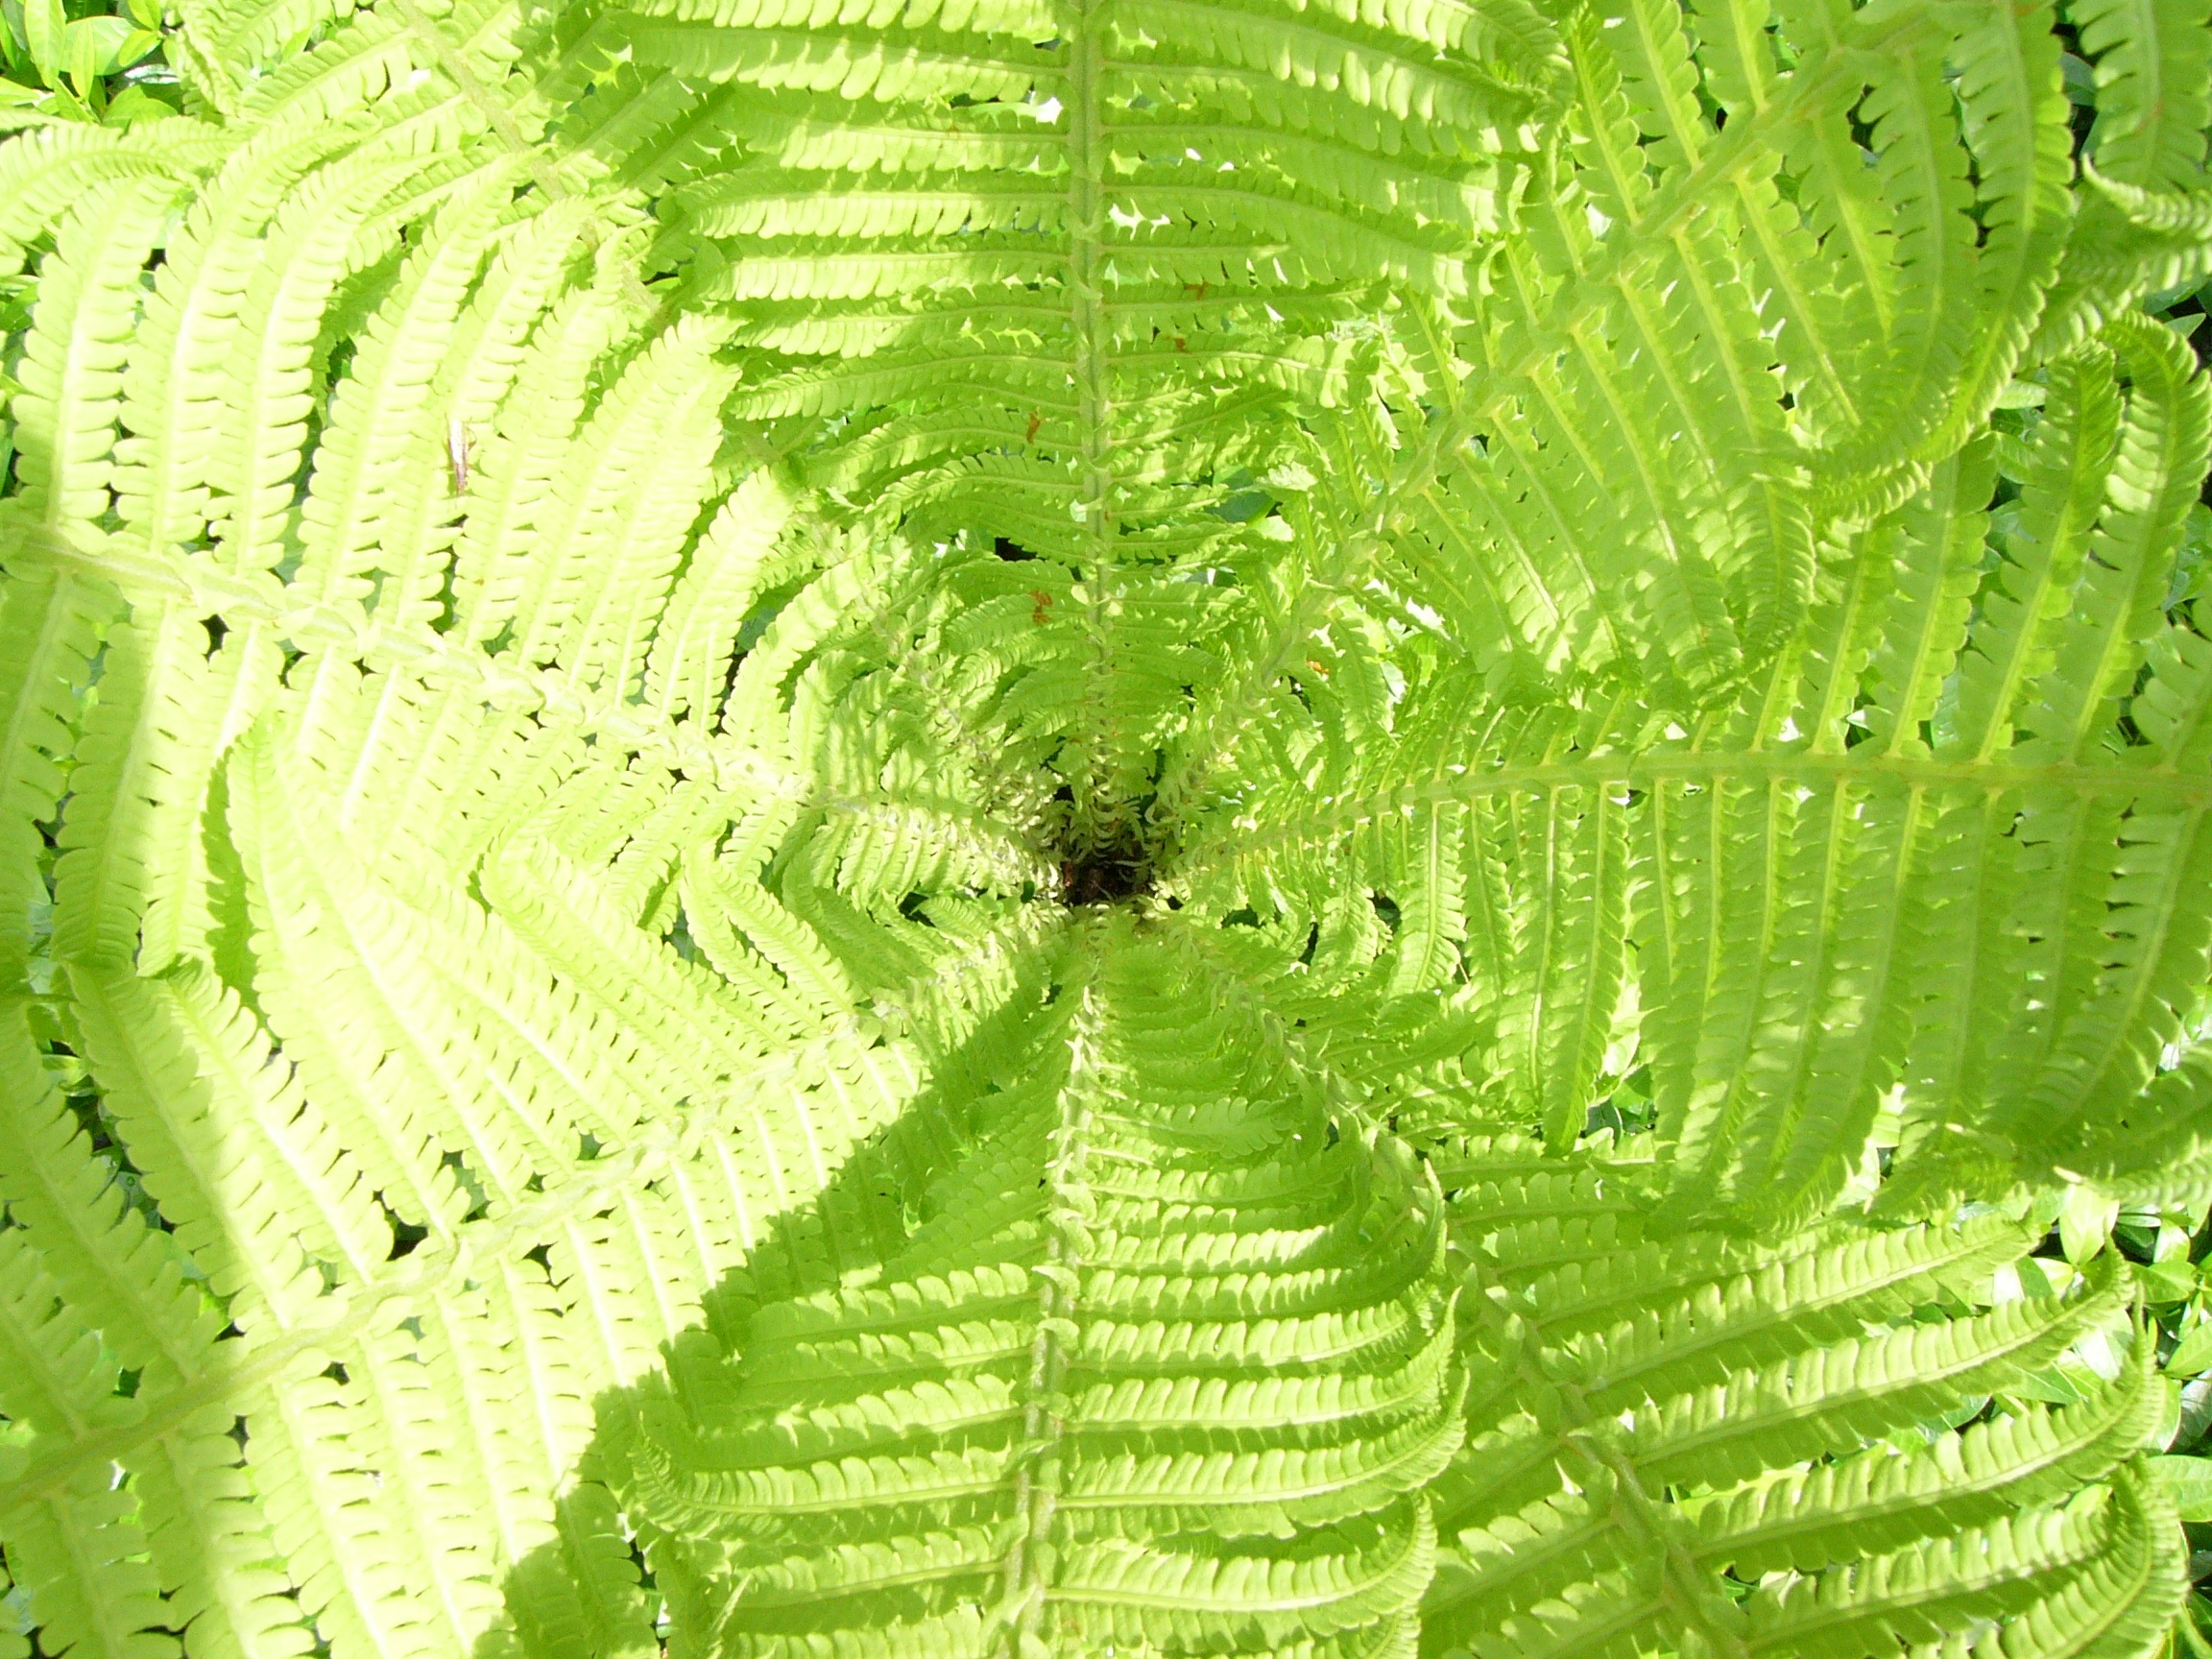
plant, leaf, flower, green, square, botany, flora, fern, vegetation, fiddlehead, vessel sporenpflanze, plant stem, land plant, ferns and horsetails, vascular plant, ostrich fern